Arthur Black (Liberal politician)

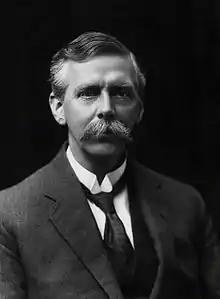
Sir Arthur Black

Sir Arthur William Black (28 February 1863 – 13 July 1947) was an English lace manufacturer from Nottingham and a Liberal Party politician who served in local government in Nottingham before holding a seat in the House of Commons from 1906 to 1918.